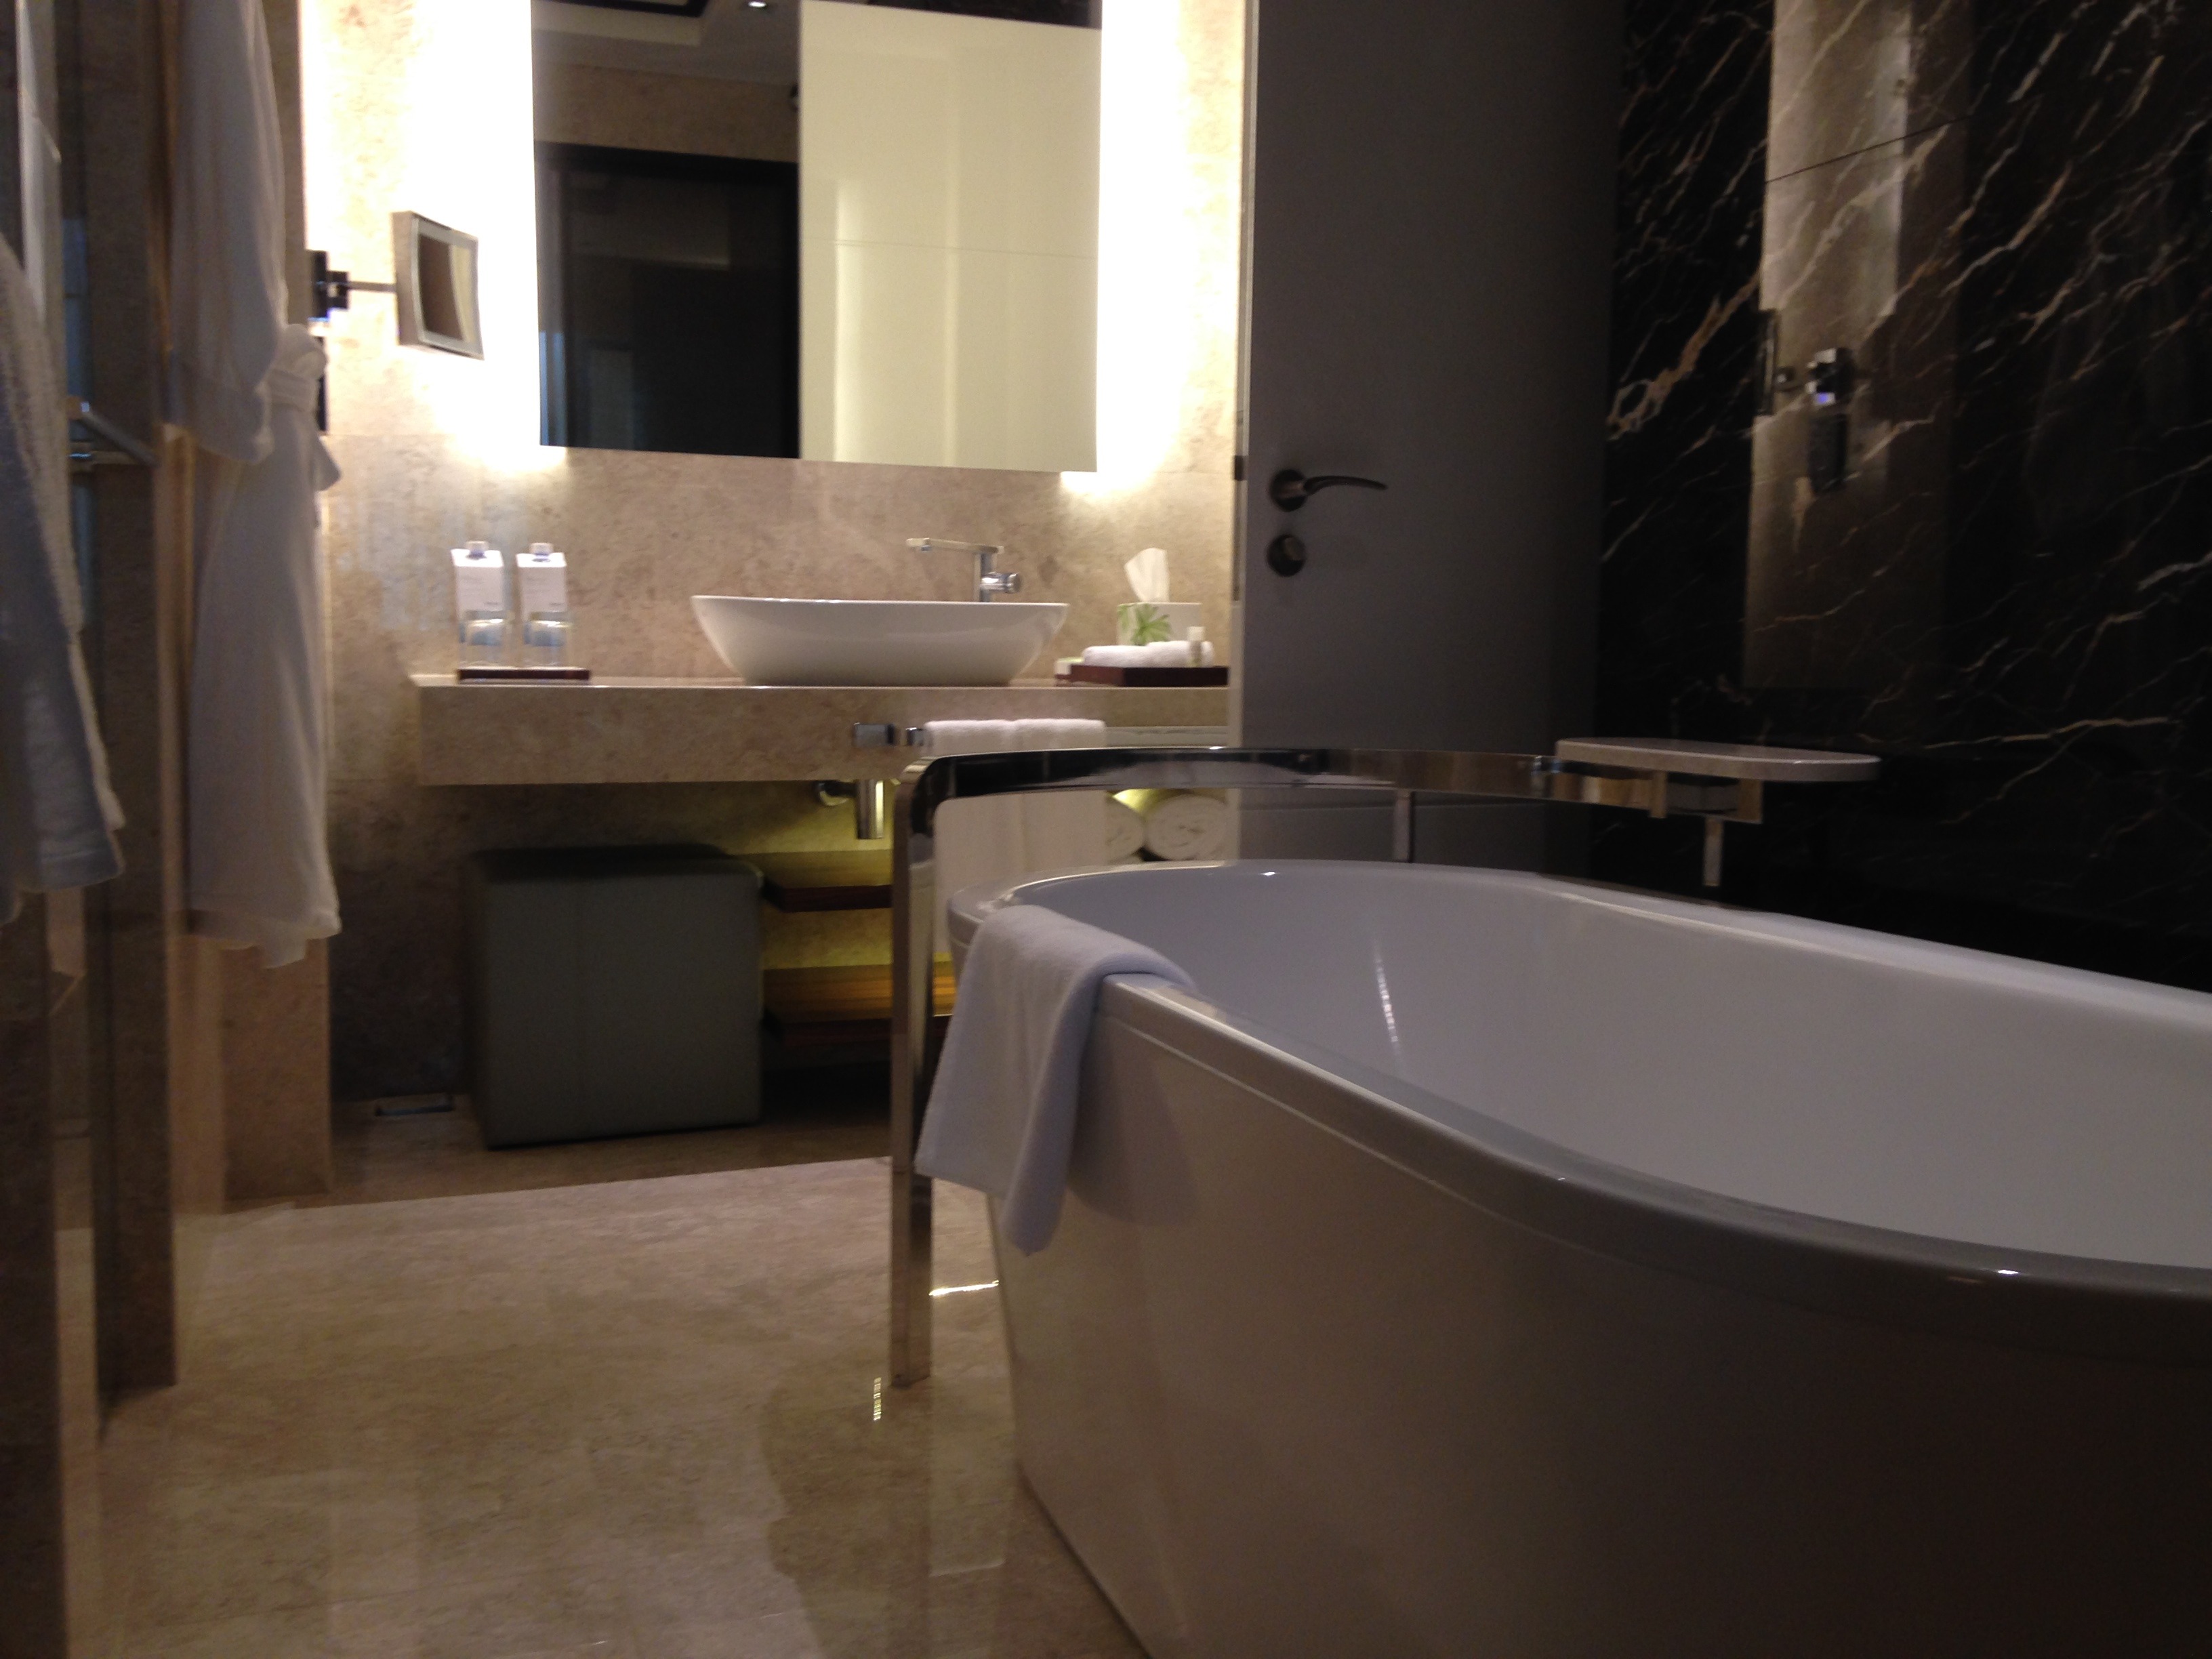
house, floor, home, washing, property, tile, sink, room, apartment, countertop, interior design, bathtub, bathroom, design, estate, washroom, suite, ceramics, hygiene, flooring, plumbing fixture